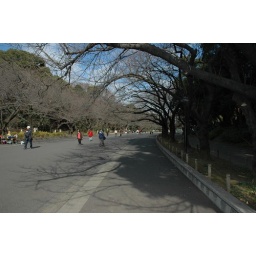
The bare trees reach out over the street